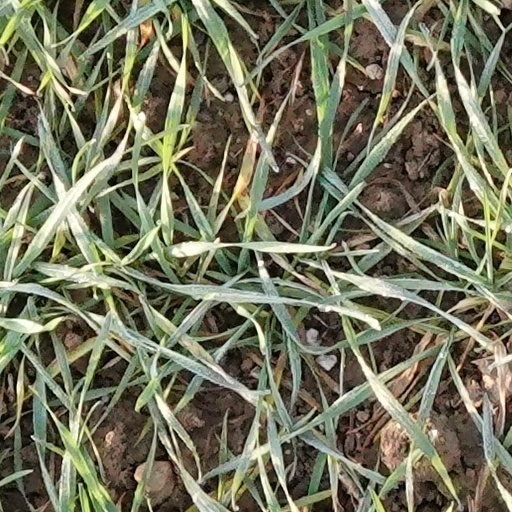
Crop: wheat